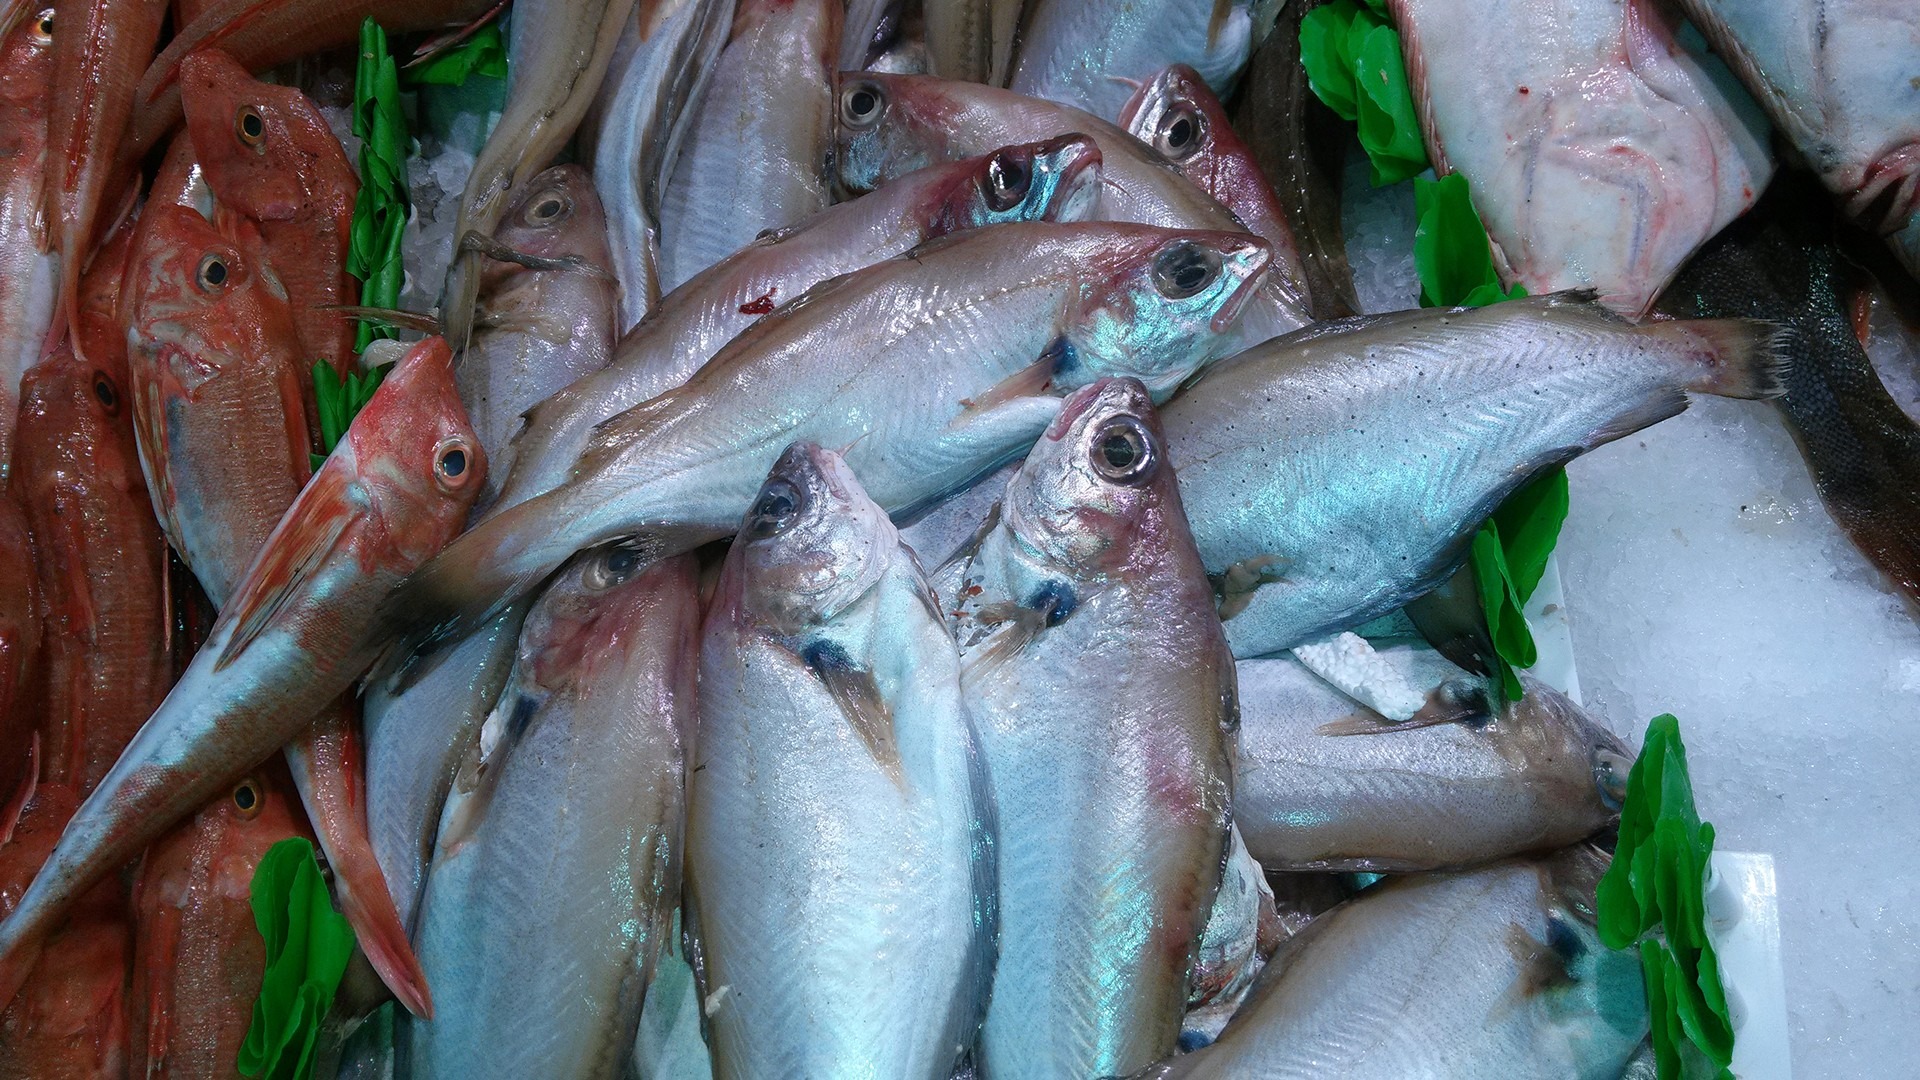
sea, ice, food, biology, seafood, fresh, fish, milkfish, seafish, cod, red snapper, marine biology, whiting